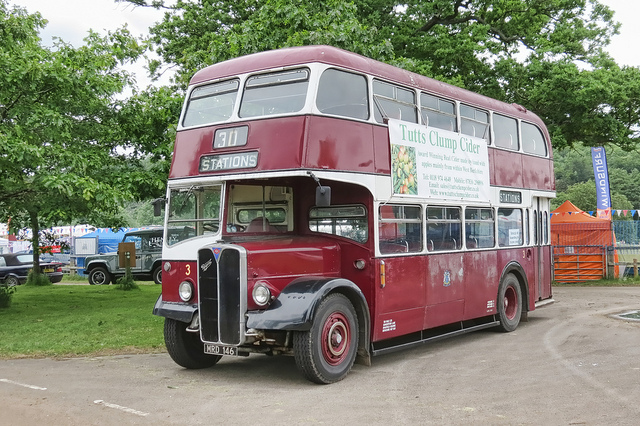
user: Given an image and a question. Answer the question in a short answer. Question: What would one use to get to the second level? Short Answer:
assistant: stair